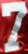
Number: 7